Mike Cave

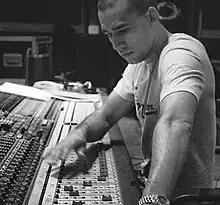
Cave in the studio

Mike Cave (born Michael Cave on 1 January 1978) is a musician, record producer and mix engineer, whose clients have included The Noisettes, Professor Green, Tinchy Stryder, Elvis Costello, The Charlatans and The Coral.